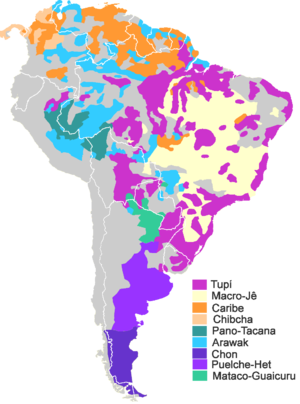
L'espagnol est une langue romane apparue autour des VIIIᵉ siècle et IXᵉ siècle et issue du latin vulgaire parlé dans la région cantabrique après le déclin de l'Empire romain.
L'Amérique du Sud présente une très grande diversité linguistique. Parmi les langues amérindiennes autochtones, on dénombre près de 600 langues qui appartiennent à 118 familles linguistiques. Par exemple, les 32 langues de Bolivie sont de 15 familles différentes, y compris 6 isolats. Les 68 langues de Colombie appartiennent à 13 familles différentes, dont 10 sont des isolats. Toutefois, le contraste est marqué entre les « grandes » langues et les petites langues amazoniennes. Par ailleurs, les langues plus importantes en nombre de locuteurs sont celles d'origine européenne. Certaines d'entre elles ont donné naissance à des créoles.